Haitian Vodou

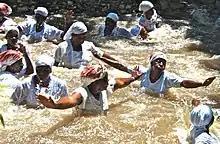
Vodouists washing in a river following a ceremony; photographed in Haiti in 2010

Healing plays an important role in Vodou. A client will approach a or complaining of illness or misfortune and the latter will use divination to determine the cause and select a remedy. and typically have a wide knowledge of plants and their medicinal uses. When collecting plants they are expected to show them respect, for instance by leaving coins in payment for removing leaves.